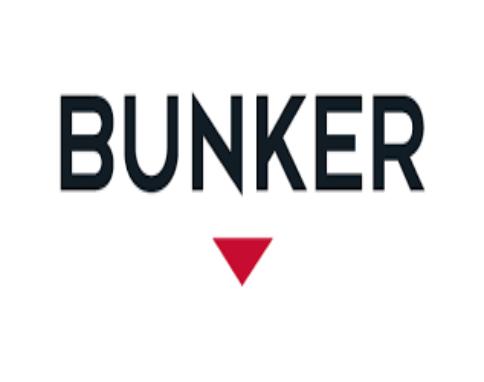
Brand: Bunker
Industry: Clothes